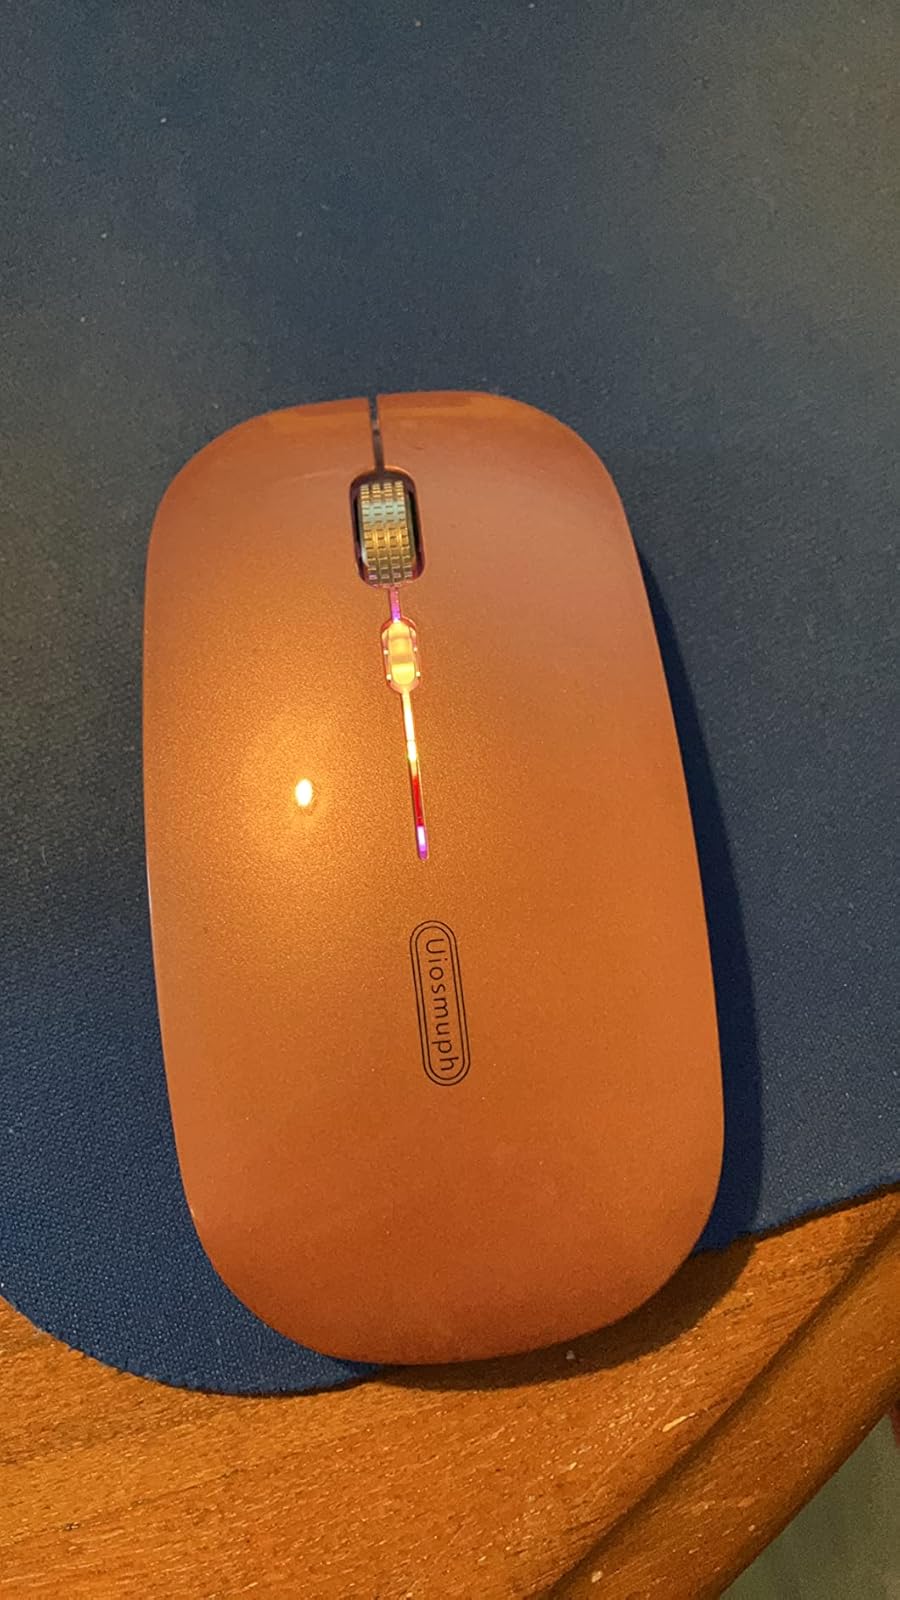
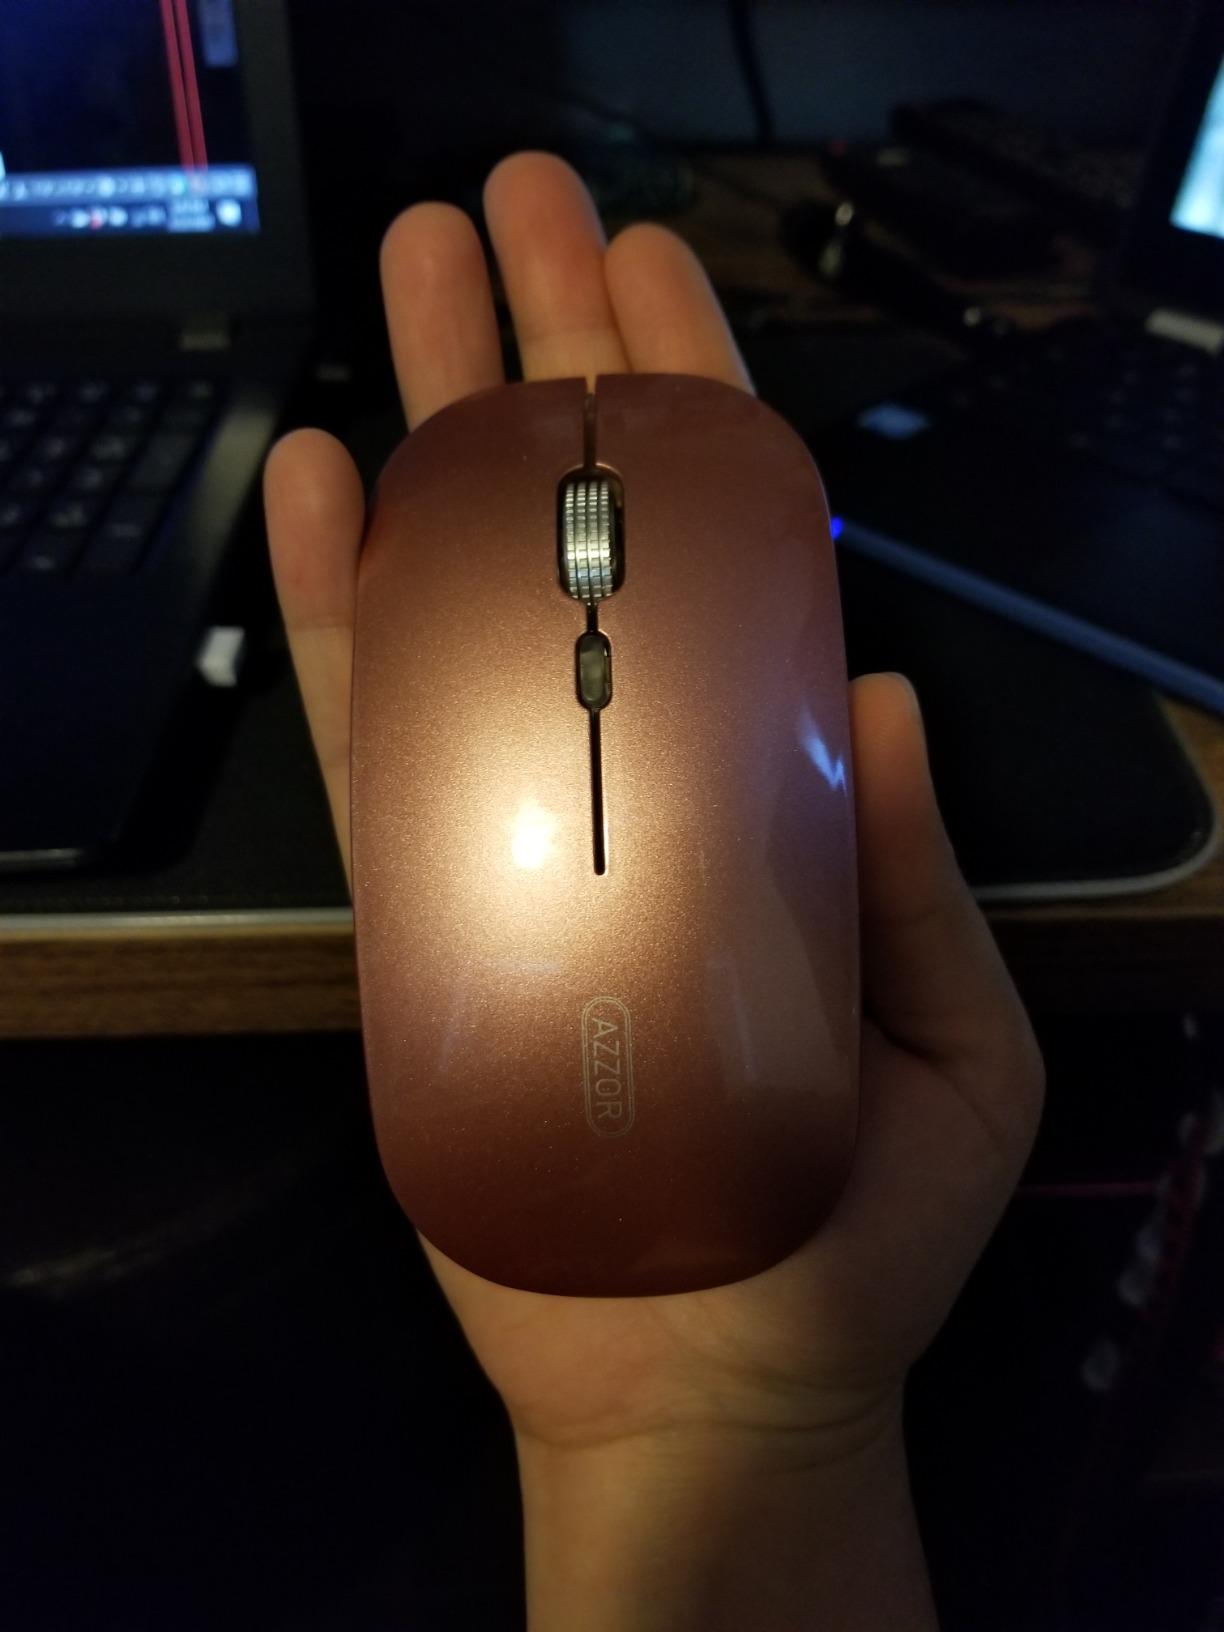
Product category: mouse
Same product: yes